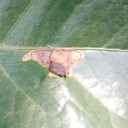
Label: Miner